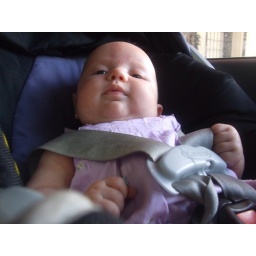
Ocean in her car seat